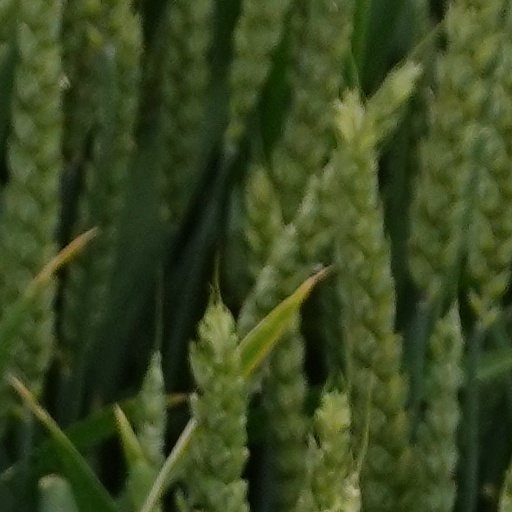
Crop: wheat